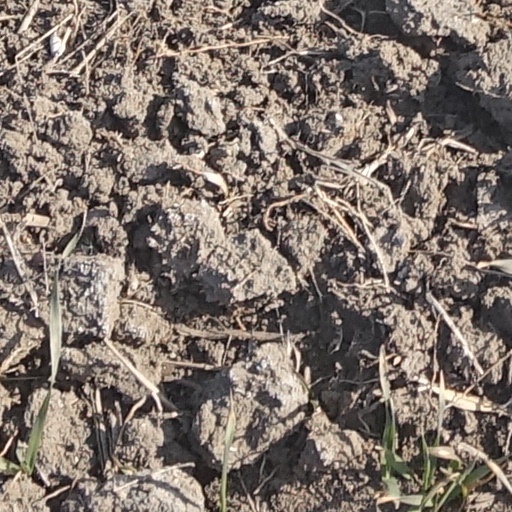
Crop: wheat